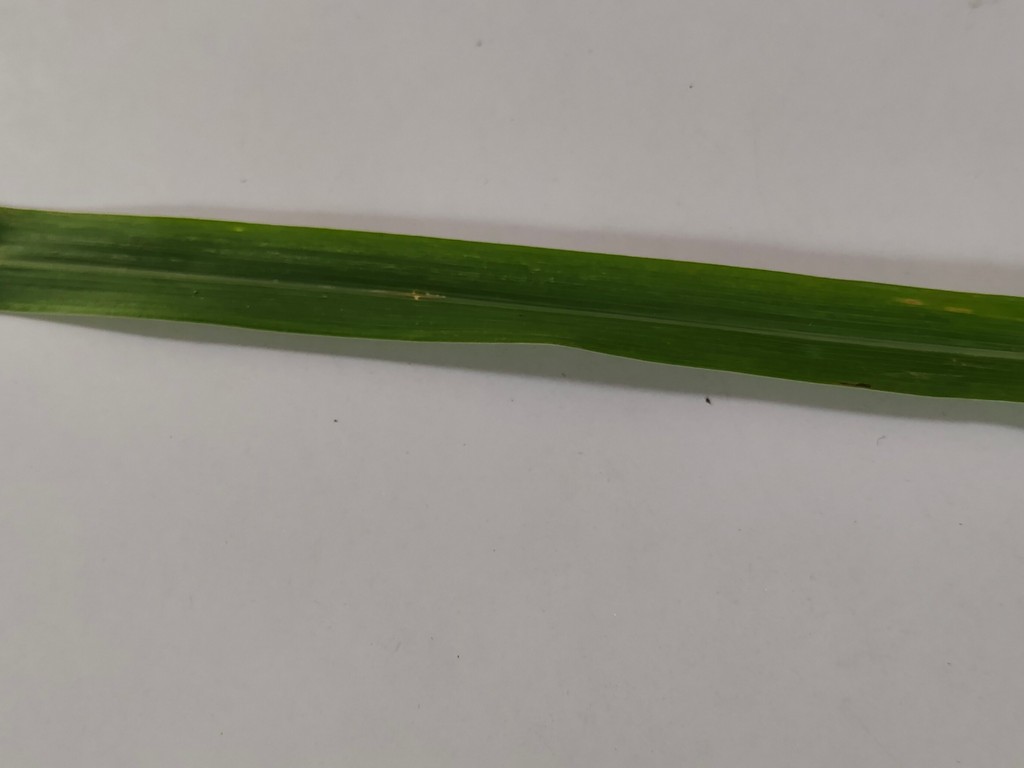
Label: Unhealthy